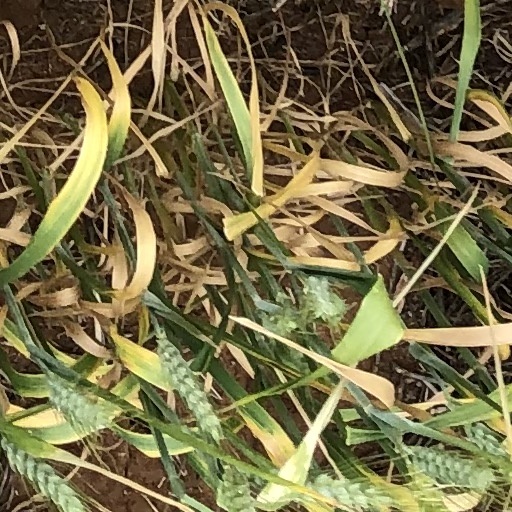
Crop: wheat